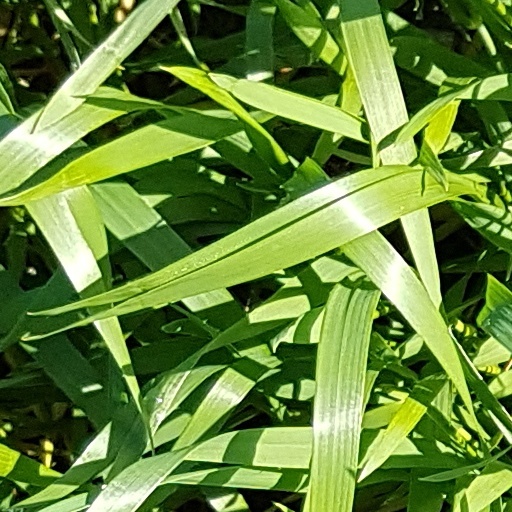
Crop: wheat